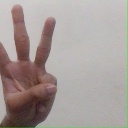
अक्षर: व